Ann Street Presbyterian Church

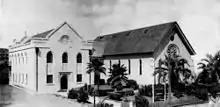

In September 1854, the congregation purchased three allotments in Ann Street. Four years later, a simple stone building in the Gothic style was erected by Joshua Jeays for a cost of . It was . The church was opened on Sunday 25 July 1858 and became known as the Ann Street Presbyterian Church. On Thursday 21 December 1871, a fire destroyed all but the stone walls of the church, which was not insured.